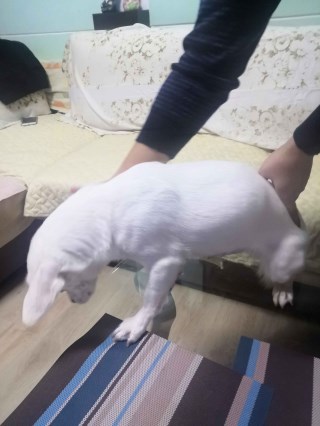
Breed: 3336-n000121-chinese_rural_dog